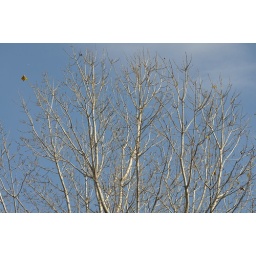
Fall tree over a blue sky